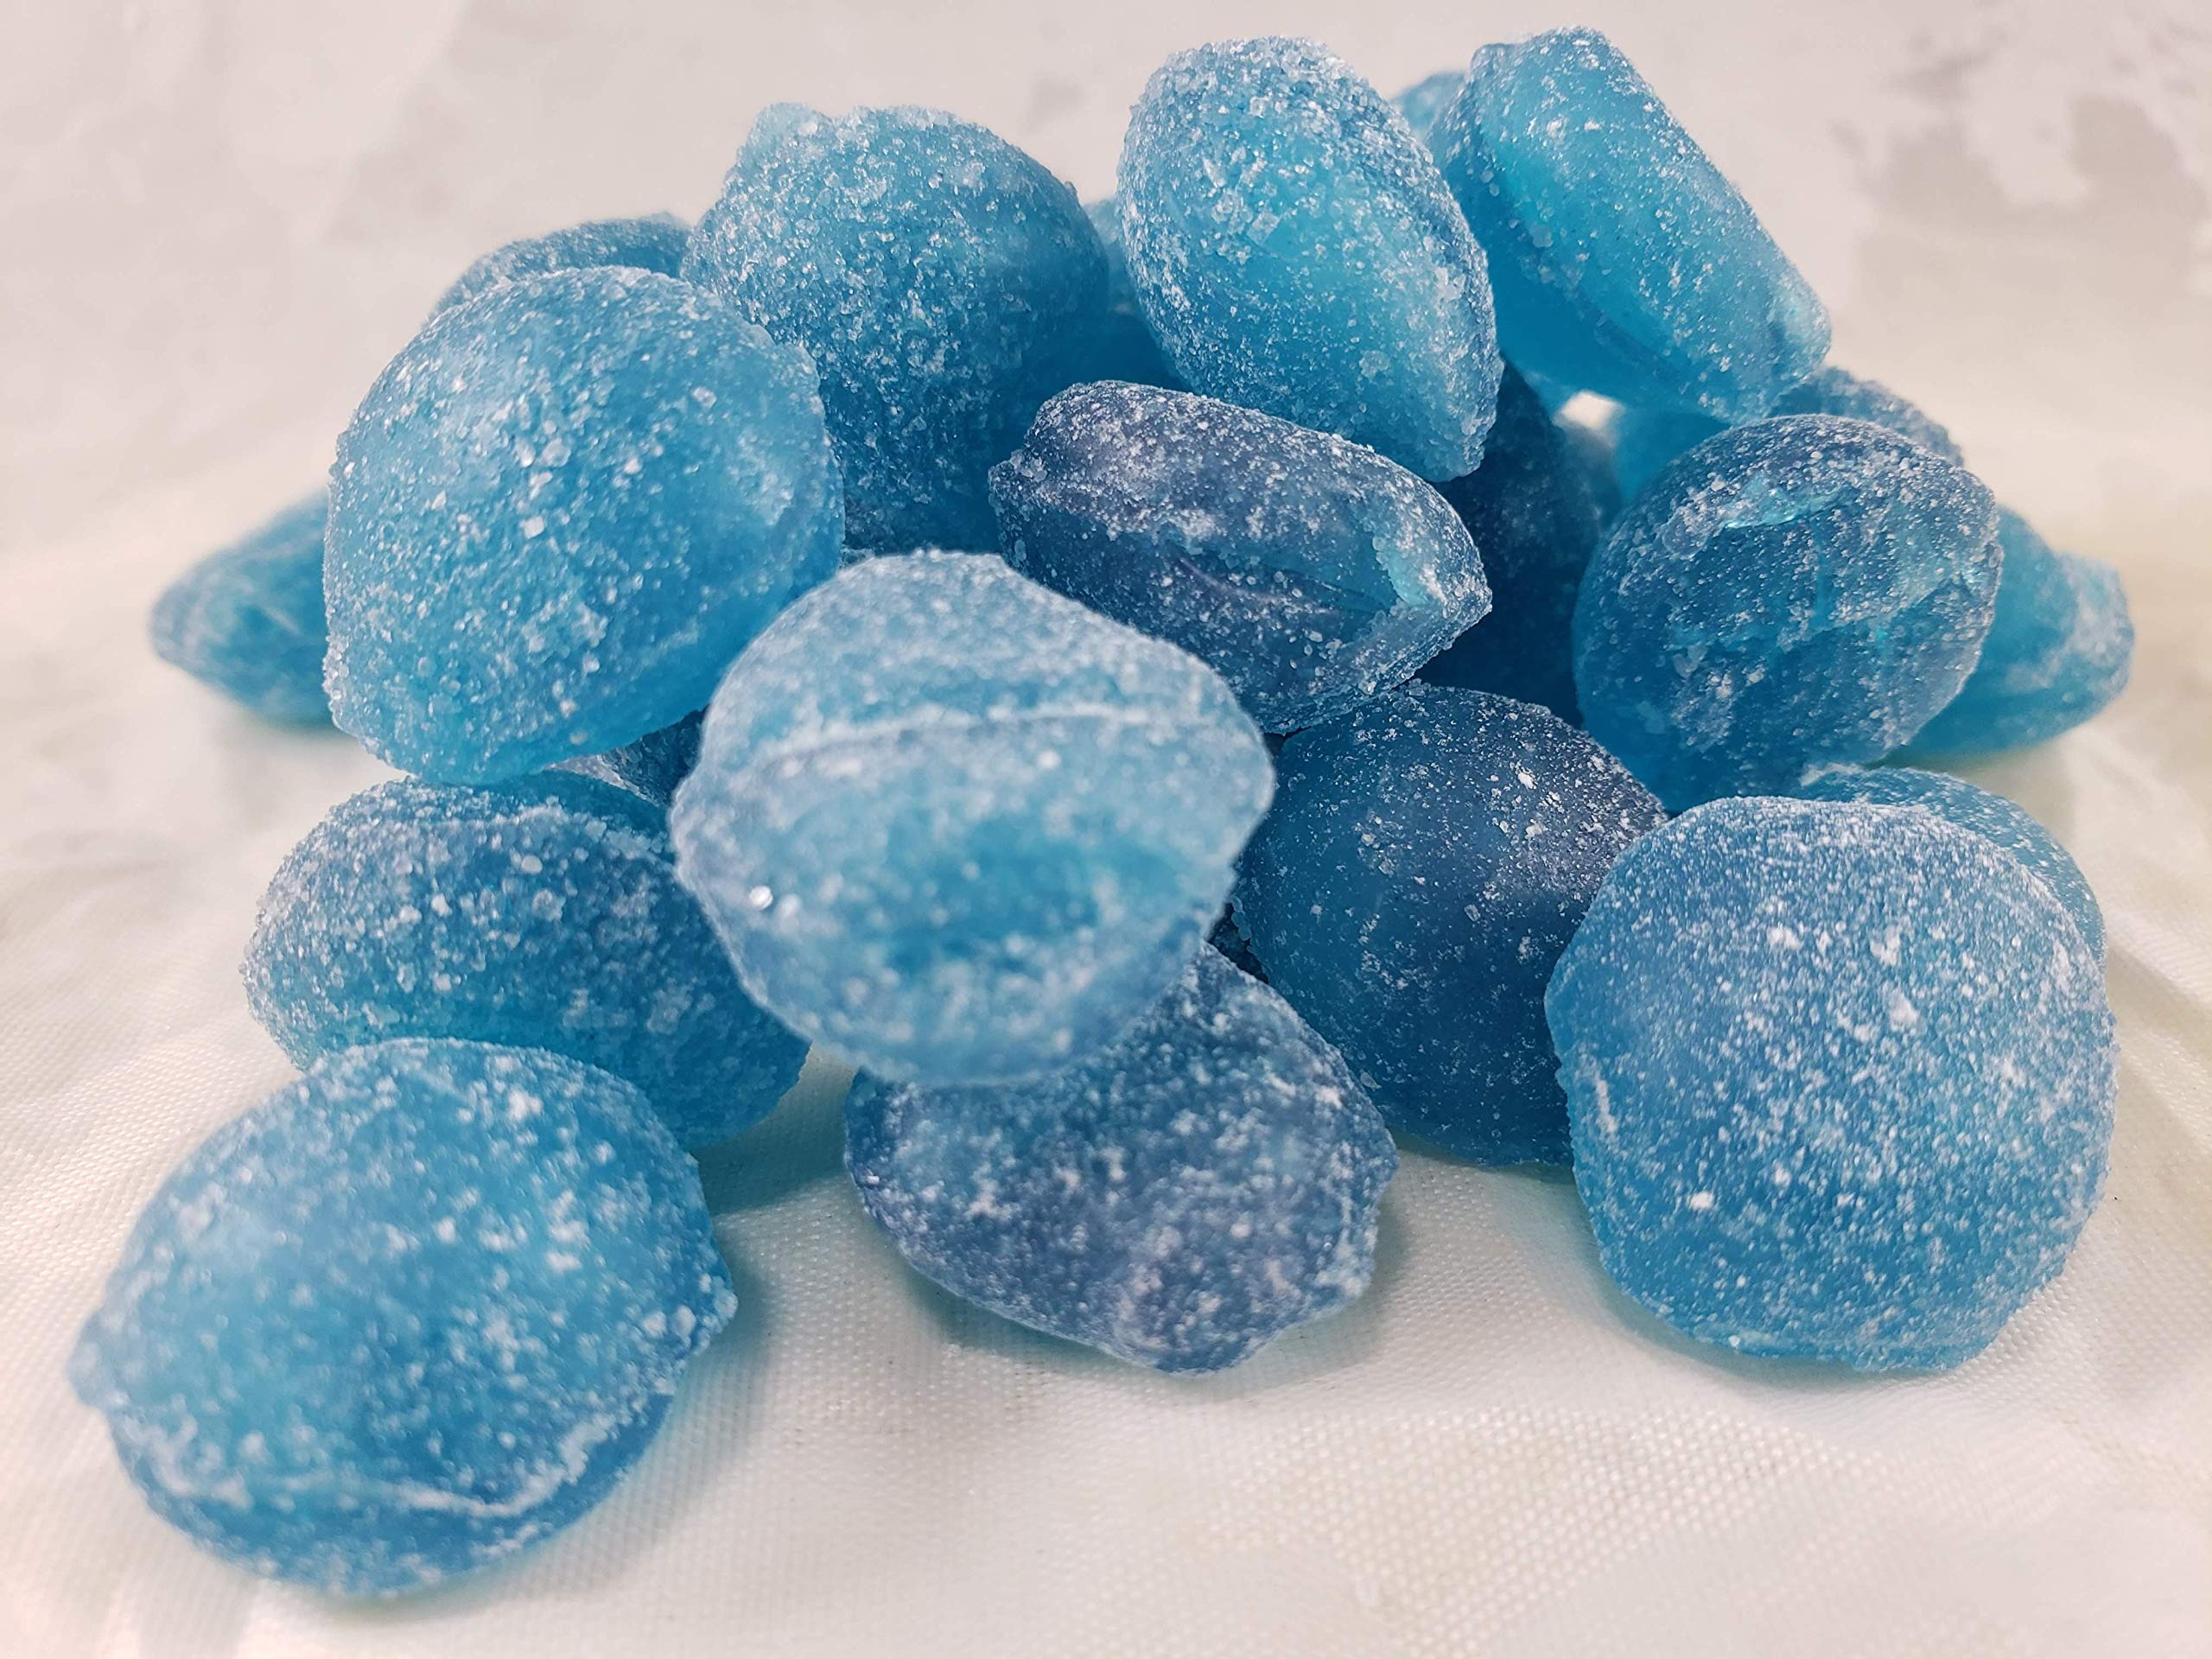
Item Name: Blue Raspberry Kettle-Cooked Hard Candy Drops 3 PACK of 4.5 oz.
Bullet Point 1: Pack of 3 - 4.5 oz bags
Bullet Point 2: Fat Free
Bullet Point 3: Gluten Free
Bullet Point 4: Made in the USA!
Product Description: <p>As sweet a fresh, in-season raspberry, our delicious candy will bring a smile to young and old. These drops are hand tossed in a fine dusting of sugar after forming to provide a sweet balance to the wonderful tartness</p><p><b>Ingredients: Sugar, corn syrup, artificial flavor, artificial color.</b></p><p>Our candy is cooked in a copper kettle with top quality ingredients before being formed by vintage equipment. We're proud to say our candies our family made in the USA!</p><p>Manufactured in a facility that processes tree nuts, peanuts, dairy and soy products. Do not eat if you have allergies to these products.</p><p><b>Our commercial facility is inspected by the NC Department of Agriculture.</b></p>
Value: 13.5
Unit: Ounce

Price: 17.99